Banksia cuneata

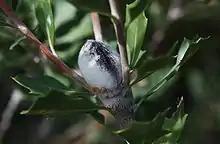
an oval grey woody pod covered in short fine white hairs, at the end of a branch, with small shoots growing up around it

"B. cuneata" is very unusual in apparently suffering no seed loss due to granivory. In nearly all other species, burrowing insect larvae eat a large proportion of seeds, and birds cause further losses in breaking open cones in search of larvae to eat. The seed-eating insects are mostly species-specific, and it appears that no insect species has adapted to "B. cuneata". Possible reasons for this are the very low seed counts, and the rarity of the species, both of which offer little incentive for adaptation to the species. There is also no evidence of granivores feeding on seed after it has fallen. As a result, this species has the highest rate of seed viability recorded for a "Banksia" species: in one study, 74% of all seed produced in the previous 12 years was viable. This was largely accounted for by seed under 9 years old, about 90% of which is viable. After the ninth year, viability is lost rapidly as the follicles decay and senescence sets in. Seed production itself starts very slowly. On average, plants aged between 5 and 12 years have about 18 seeds stored in their canopy. Storage increases exponentially, however, and 25-year-old plants often have tens of thousands of seeds. Seed production probably never plateaus. In fact, by the time a plant is twenty years old it has accumulated such a great weight of cones that major branches begin to break away; and by the age of thirty, plants have broken branches more often than not. As plants age, branch breakage increasingly leads to plant death, and it is unlikely that any plants live to more than 45 years.